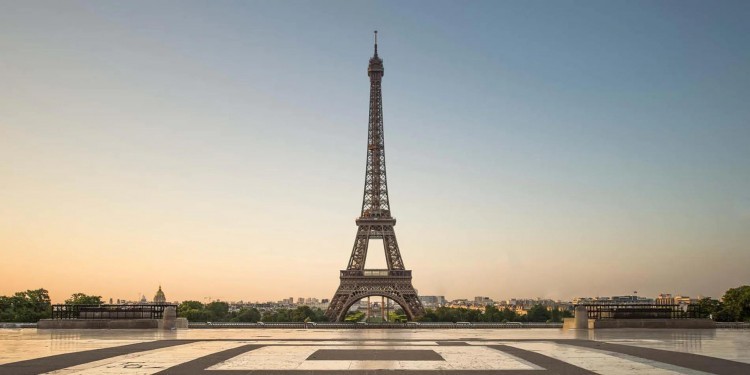
Landmark: Eiffel Tower